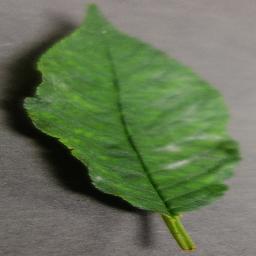
Label: Cherry___Powdery_mildew